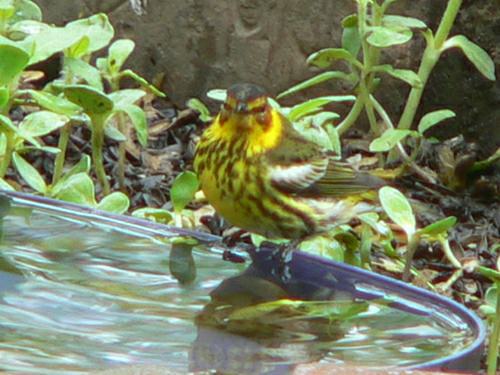
A photo of a cape may warbler